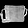
Label: Bag